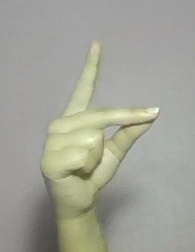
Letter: ta